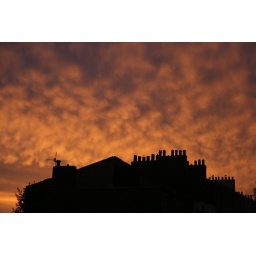
Night sky over chimney pots